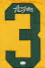
Number: 3